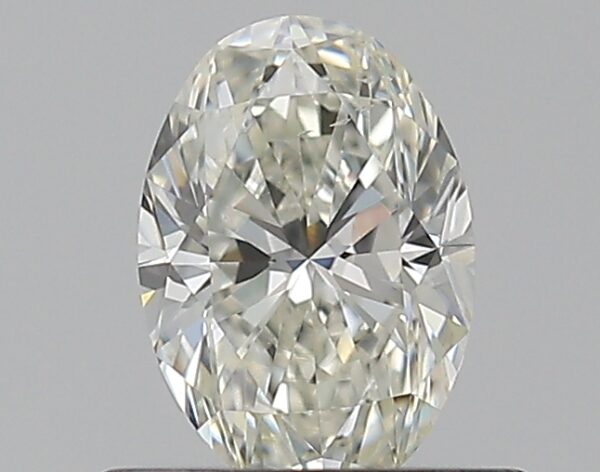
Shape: oval
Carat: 0.5
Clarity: VS2
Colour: I
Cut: VG
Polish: VG
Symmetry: VG
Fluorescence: ST
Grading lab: GIA
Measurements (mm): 6.17 x 4.33 x 2.83